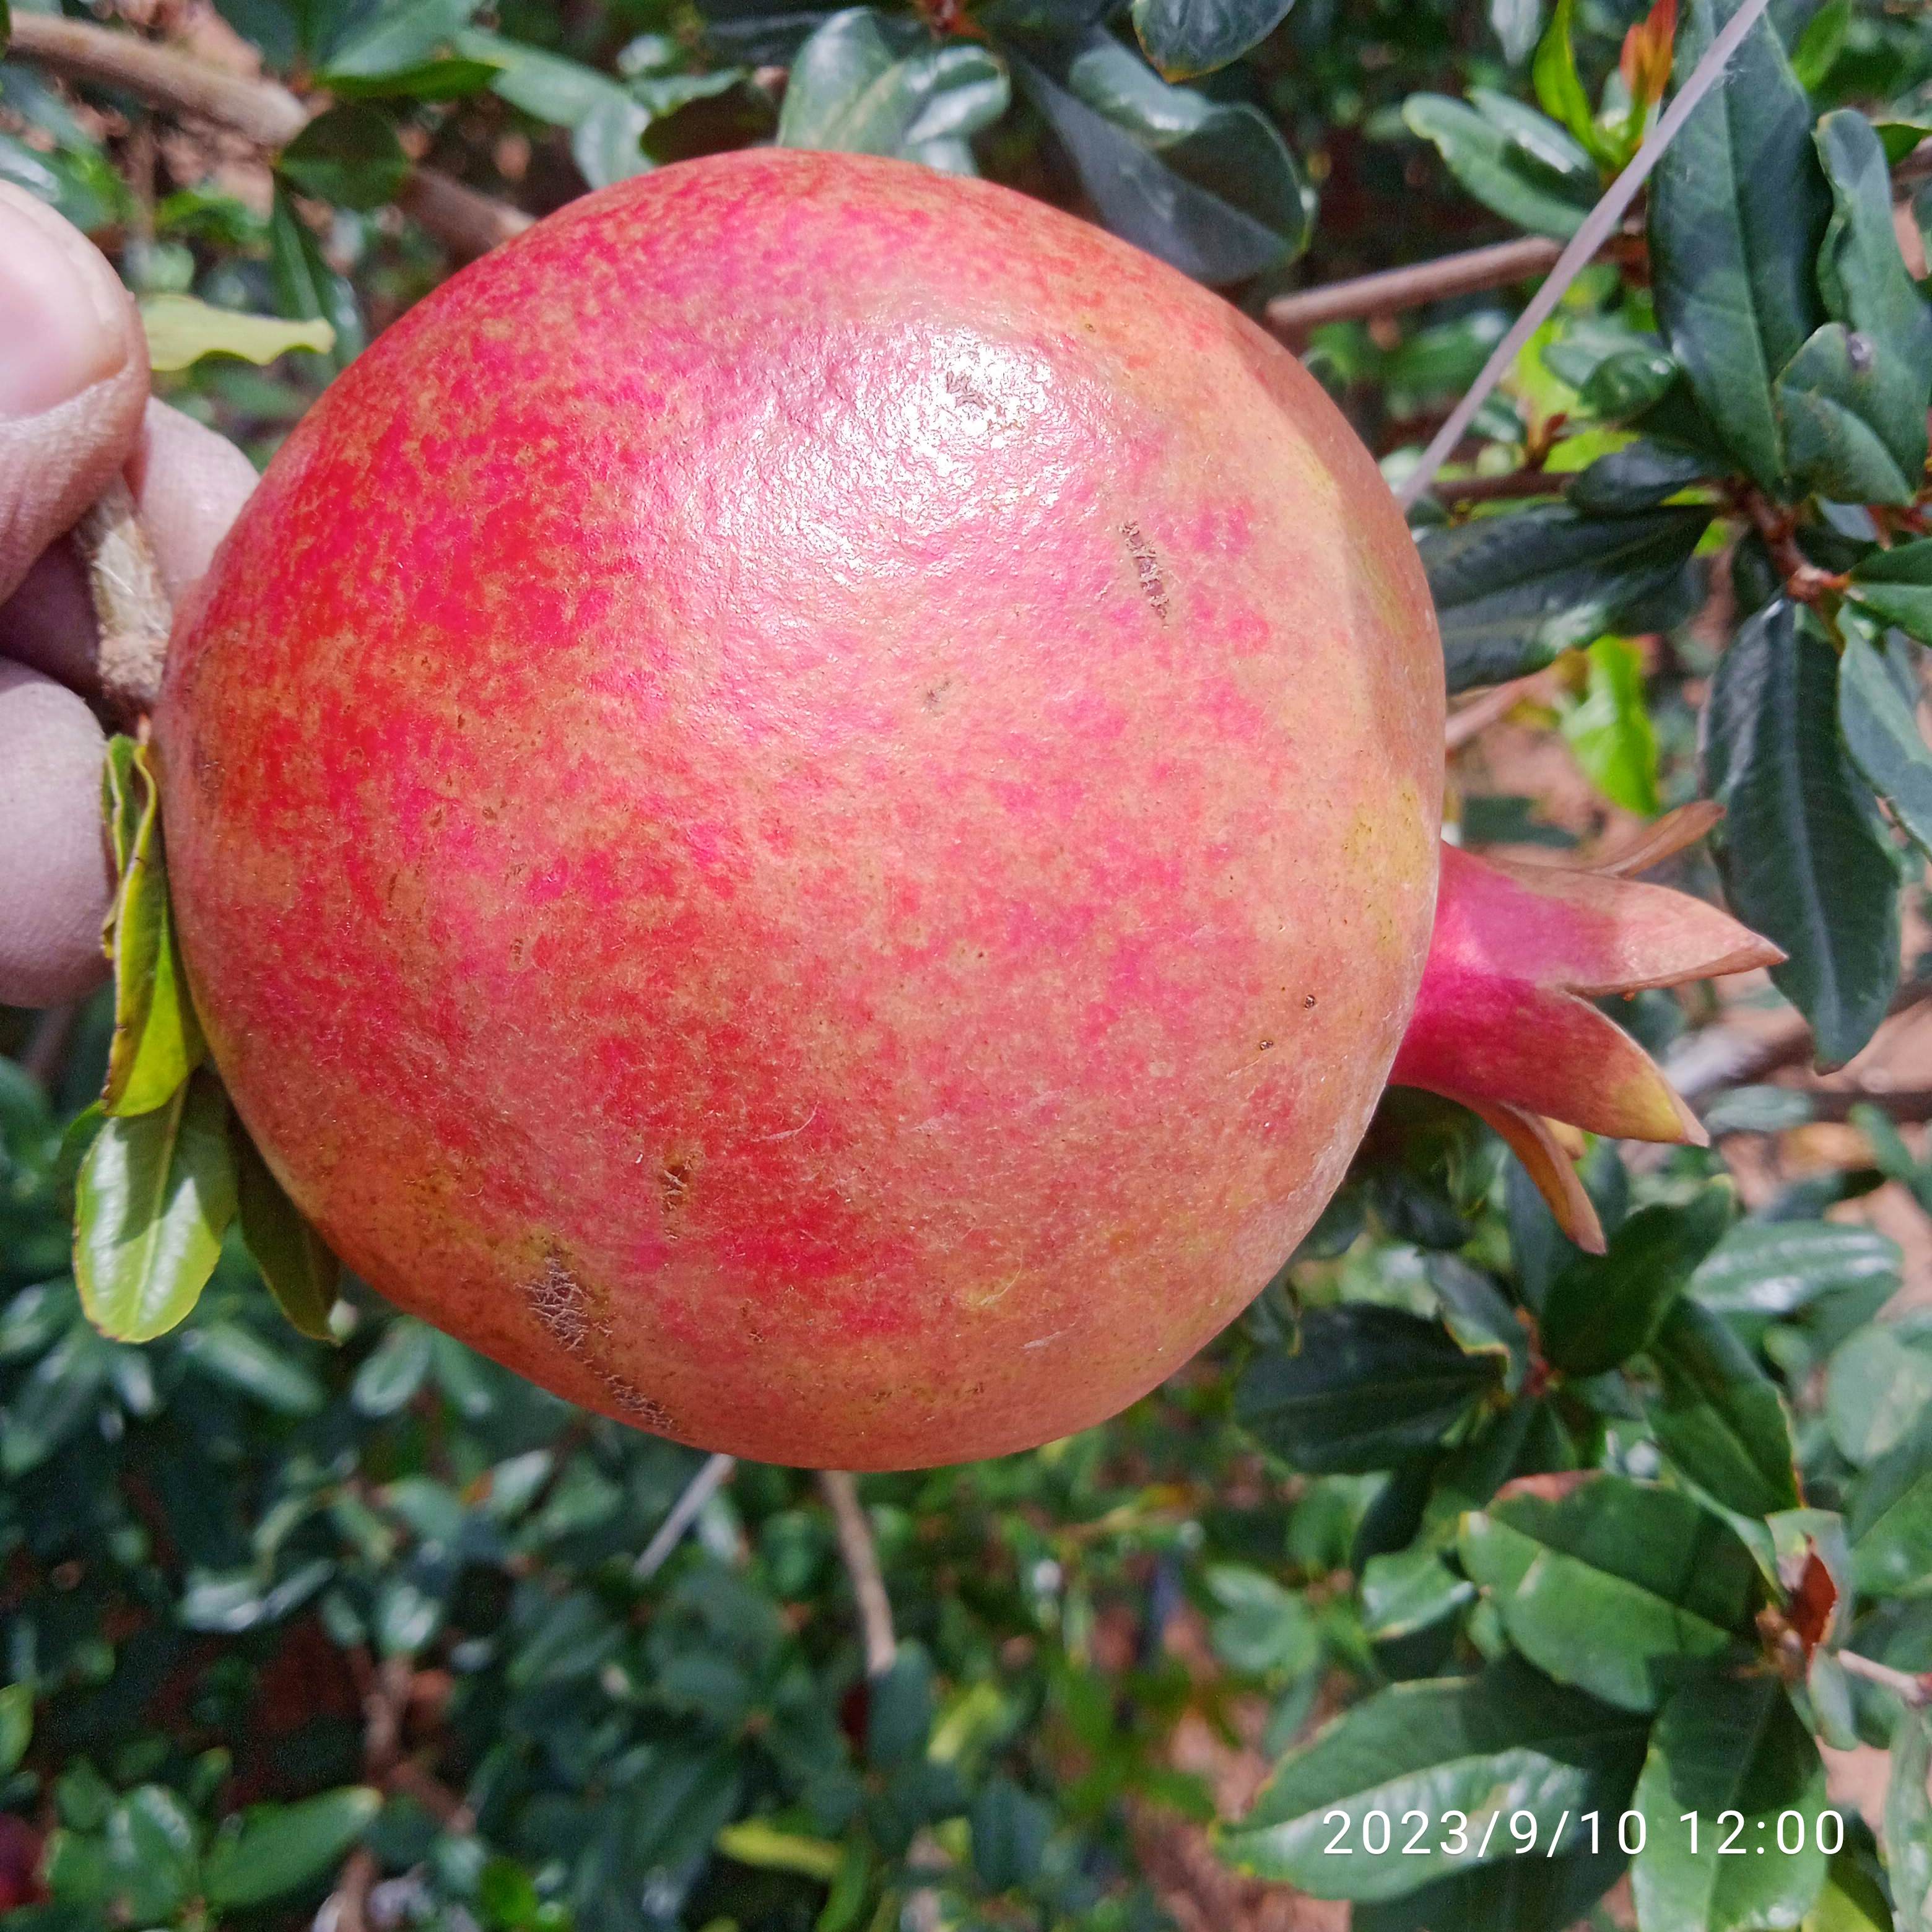
Label: Healthy